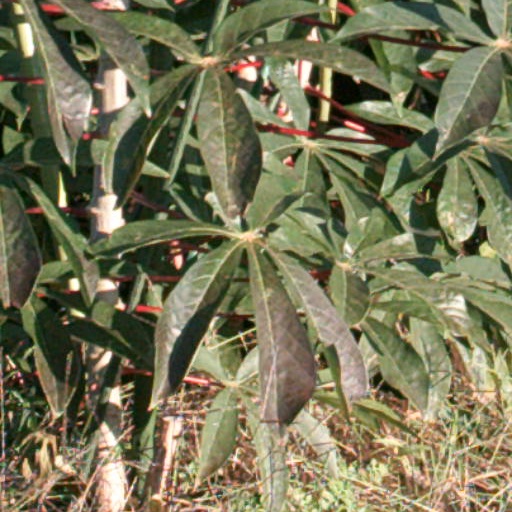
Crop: cassava